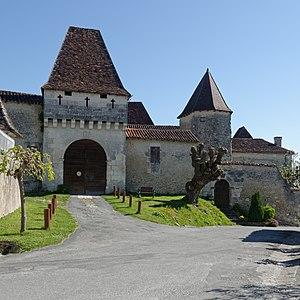
Château fort de Lusignac (Dordogne, France).